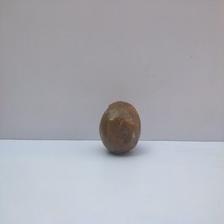
Size: Spoiled